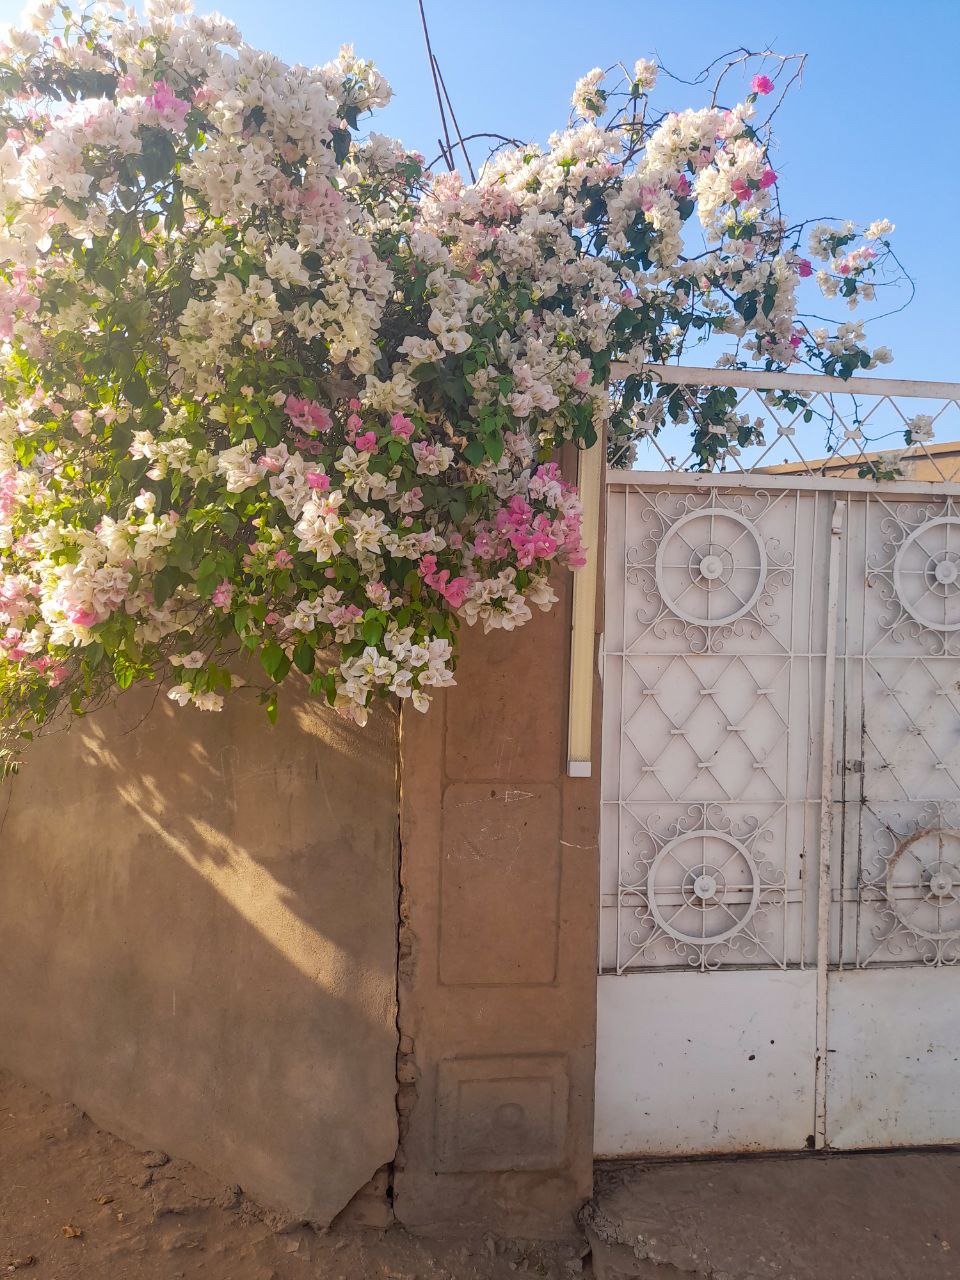
الوصف بالفصحى: إطلالة الزهور البيضاء و الوردية فوق باب الحوش (المنزل)
التصنيف: Uncategorized